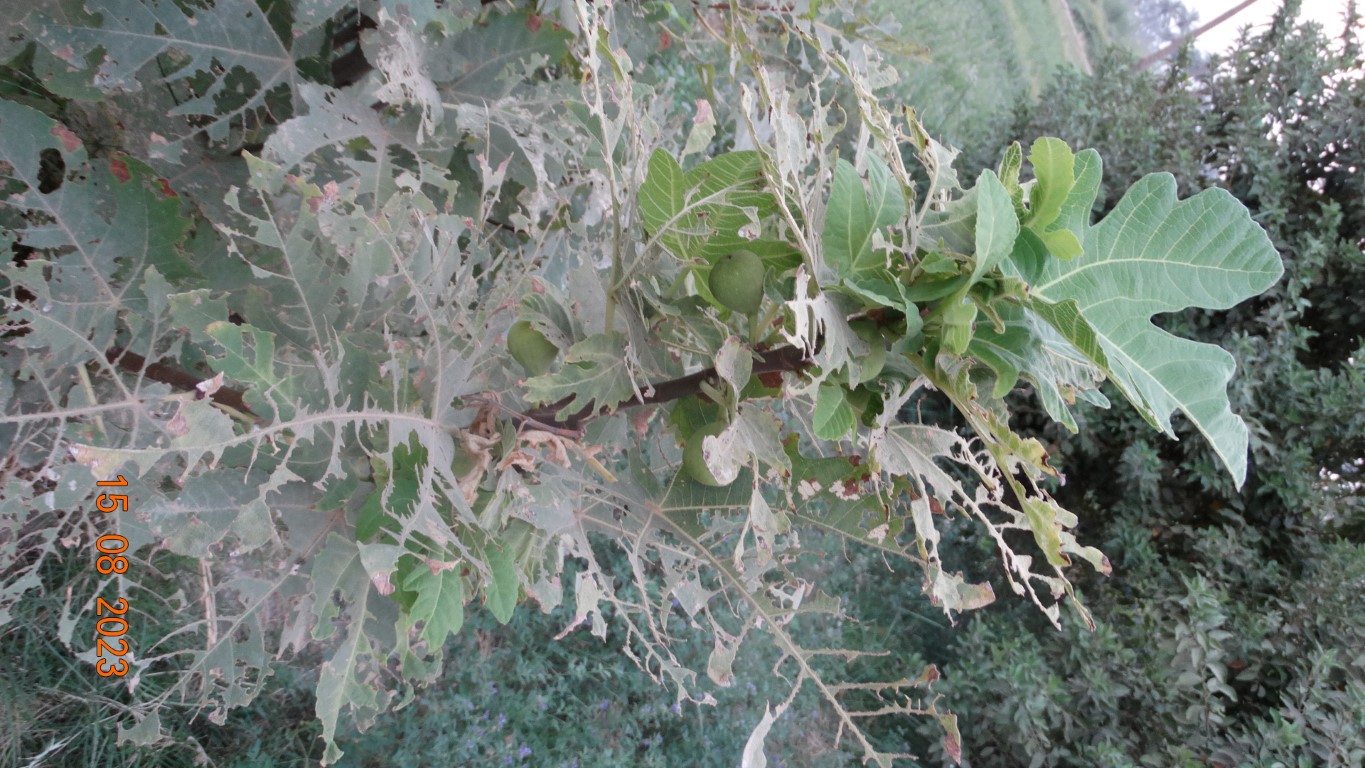
Label: infected